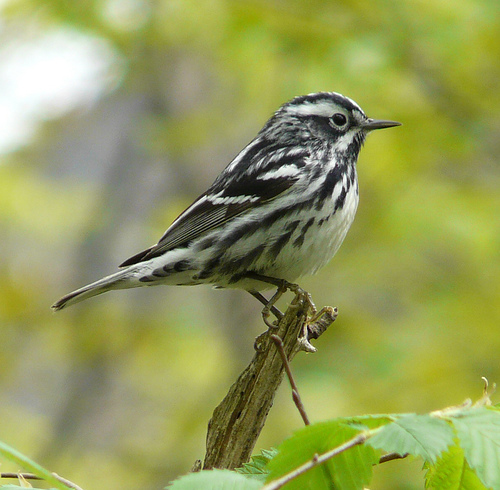
a small bird with a mix of black and white covering its entire body.
the small bird has a black and white striped appearance and a skinny short beak.
a small bird with black eyes and cheek patch, white breast and belly has white and black stripes all over.
this bird has a white abdomen, black stripes throughout the rest of its body, and a black bill.
a medium sized black and white striped feathered bird, with a white eye patch, white belly, short tail, and two black wing bars.
this small bodied bird has a short very pointed black beak and features a black and white striped body with white highlights around the eyes and a mostly white breast area.
this bird is black with white and has a very short beak.
this bird is black with white and has a very short beak.
this bird has wings that are black and has a white belly
this is a black and white striped bird with a narrow, pointed beak.
Species: Black And White Warbler